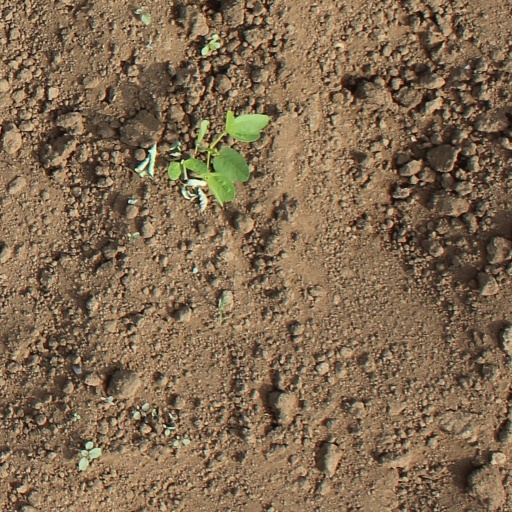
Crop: soybean